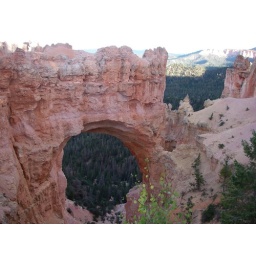
natural bridge in bryce canyon